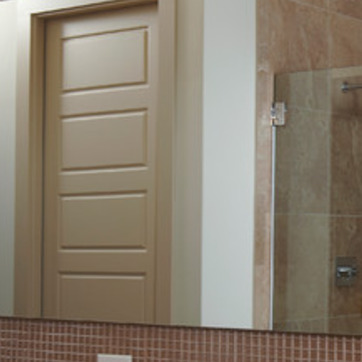
Material: mirror